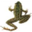
Label: frog